TCDD TVS2000

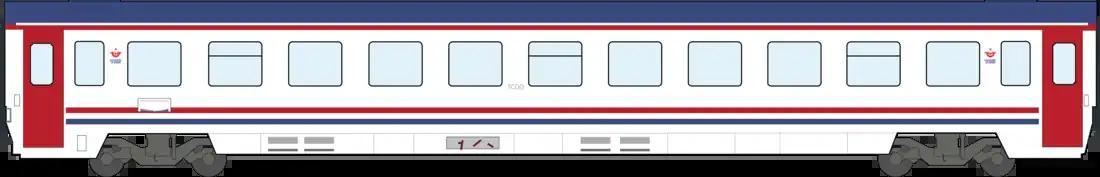
Pullman (Coach) car

The Dining car was the second type of TVS2000 railcar to be built. A total of 28 were built with the first batch entering service in 1994. Dining cars have 12 tables (6 on either side) seating 4 passengers. Prior to the 2008 smoking ban, dining cars had a smoking and non-smoking area, with a glass partition between the two. The smoking area was towards the middle of the car, consisting of 8 tables, while the smaller non-smoking area was towards the rear of the car with 4 tables.